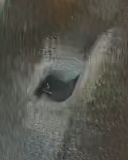
Face region: eyes (orbital_tightening_and_eye_area)
Pain indicator: moderately_present